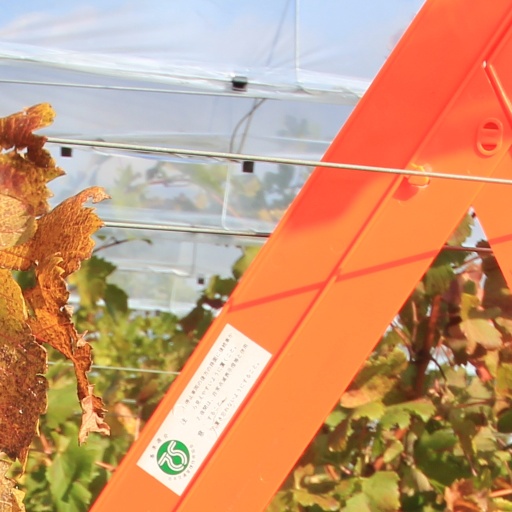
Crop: grape